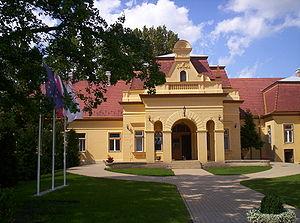
Szentlőrinc est une localité hongroise, ayant le rang de ville dans le comitat de Baranya. Chef-lieu de la micro-région de Szentlőrinc, elle est située entre le Mecsek, le Zselic et l'Ormánság.